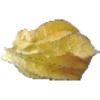
Label: Physalis with Husk 1